IBM Lotus Symphony

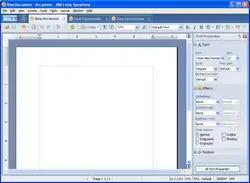
Lotus Symphony Documents 1.0 on Windows XP

There were complaints that IBM and the Apache Software Foundation did not really provide an open source release of the Lotus Symphony code, although IBM promised to donate the code to Apache. It was reported that some LibreOffice developers wanted to adopt some code parts and bug fixes which IBM already fixed in their OpenOffice fork.